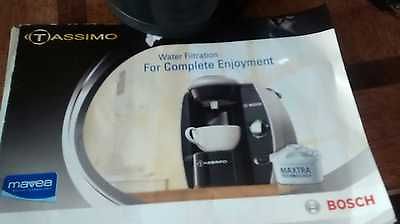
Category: coffee maker